The Maggie

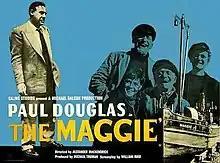
Original British quad-sized poster

The 'Maggie' (U.S. title: High and Dry; also known as Highland Fling) is a 1954 British comedy film directed by Alexander Mackendrick and starring Paul Douglas, Alex Mackenzie and James Copeland. It was written by William Rose and produced by Ealing Studios. It is a story of a clash of cultures between a hard-driving American businessman and a wily Scottish Clyde puffer captain.